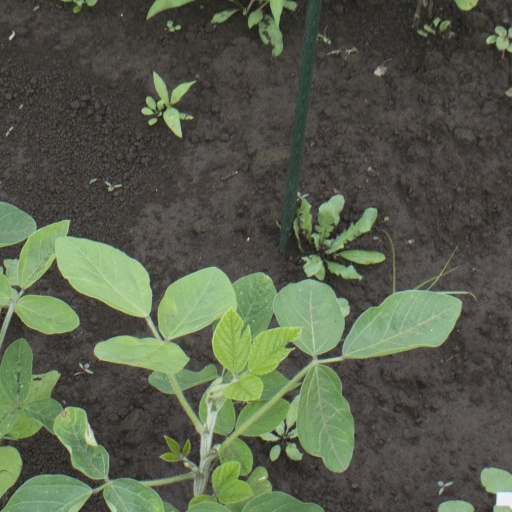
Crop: soybean